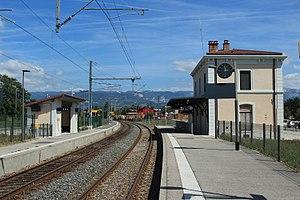
Vue générale des voies et quais de la gare de Saint-Hilaire - Saint-Nazaire, située sur la ligne Valence - Grenoble, dans l'Isère, en France.
Saint-Nazaire-en-Royans est une commune française située dans le département de la Drôme en région Auvergne-Rhône-Alpes.
La gare de Saint-Hilaire - Saint-Nazaire est une gare ferroviaire française située sur le territoire de la commune de Saint-Hilaire-du-Rosier dans le département de l'Isère à proximité de Saint-Nazaire-en-Royans en région Auvergne-Rhône-Alpes.